Artur Grottger

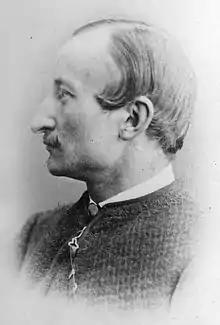

Artur Grottger (11 November 1837 – 13 December 1867) was a Polish Romantic painter and graphic artist, one of the most prominent artists of the mid 19th century under the partitions of Poland, despite a life cut short by incurable illness.